Andagadu

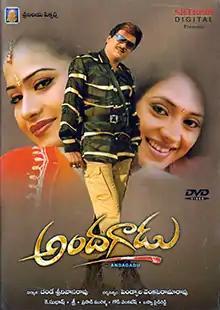
DVD cover

Andagadu is a 2005 Telugu-language comedy film, produced by Dande Srinivasa Rao under the Sri Nilaya Pictures banner and directed by Pendyala Venkata Rama Rao. It stars Rajendra Prasad and Damini, with music composed by Sri.